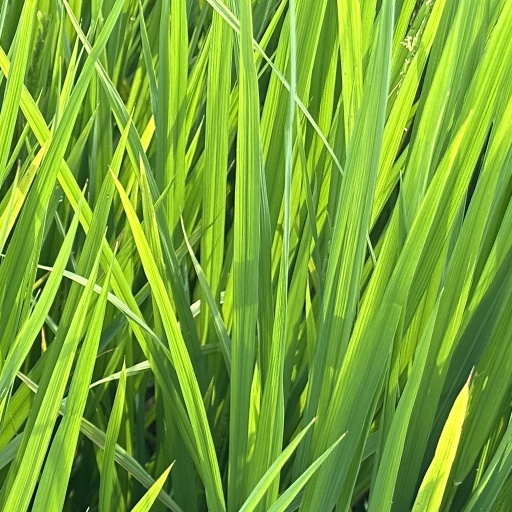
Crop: rice